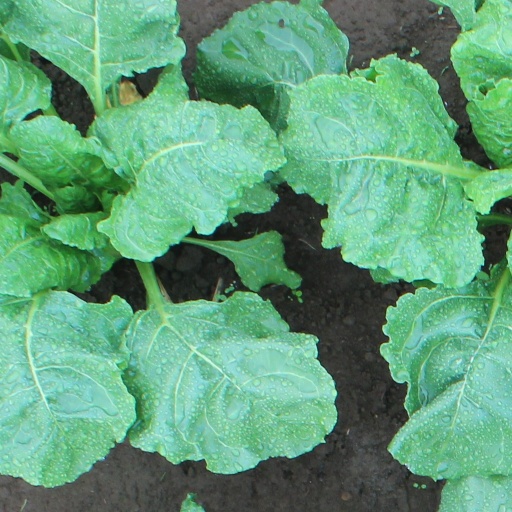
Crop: sugar beet